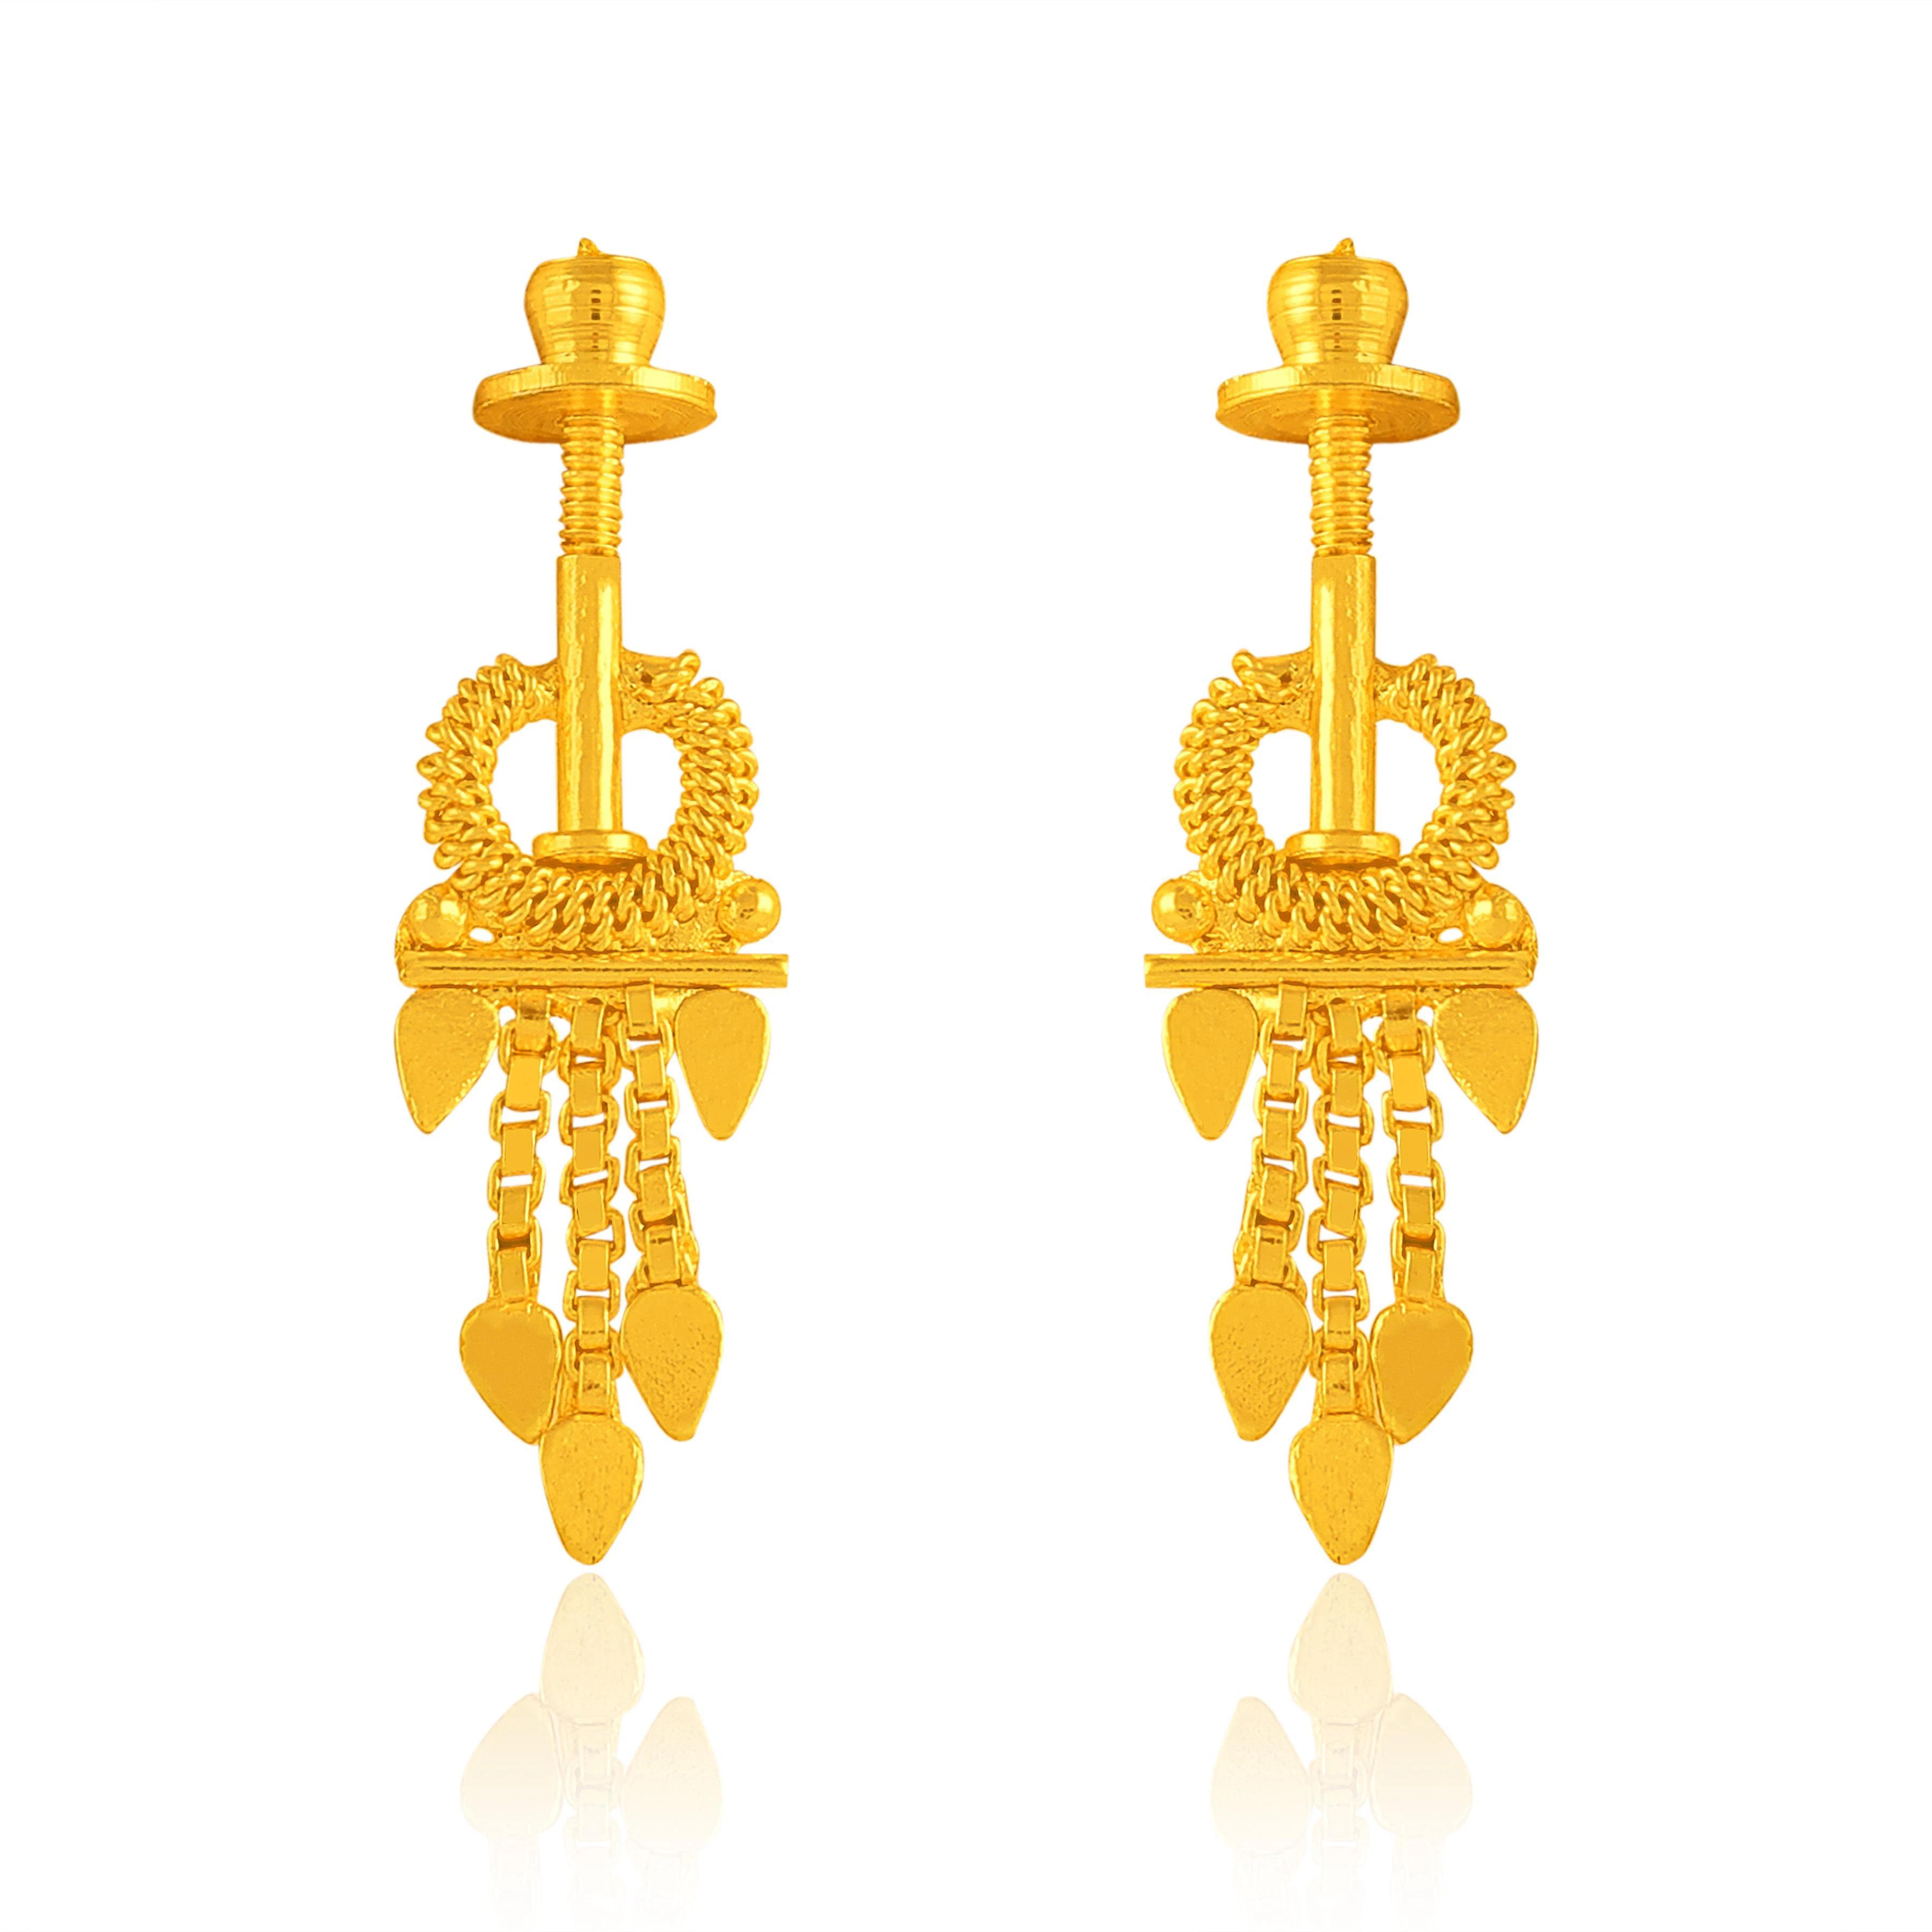
arch fashion Traditional Micron Plated Maharashtrian Look Bugadi Earrings Combo For Women And Girls
Type: Earrings
Brand: arch fashion
Price: Rs. 399
 Bugadi, Bugdi, Ear Cuff, Earring, Earrrings, Kanoti, Kanchain jhumki Earring, Fashion Earring, Stud, Earring, Hoop Earring, Jhumka, Jhumkhas, jhumki Earring, Gold Plated Earring, Fancy Earring, Stylish Earring, Flower Earing, Jhumka, arch earring, Luv earring, Luv Fashion Bugadi, arch fashion Bugadi. Every Female is incomplete without Earrings an earring is a piece of jewellery attached to the ear via a piercing in the earlobe or another external part of the ear. Earrings have always been an inseparable part of every culture on the Earth. Earrings from Accessorize will add a swanky twist to your jewellery collection. This earrings are the perfect For Diwali, New Year, Valentine's day, Party Wear or any other Occasion. (Pack of-4)
Included: 4-Pair